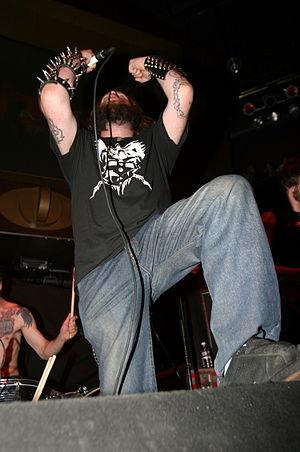
3 Inches of Blood est un groupe de heavy metal canadien, originaire de Victoria, en Colombie-Britannique. Formé en 2000 à Vancouver, au Canada. Il se composait de Jamie Hooper, Cam Pipes et Justin Hagberg comme chanteurs, Shane Clark à la guitare, Ash Pearson à la batterie.